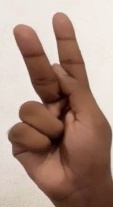
ASL sign: K